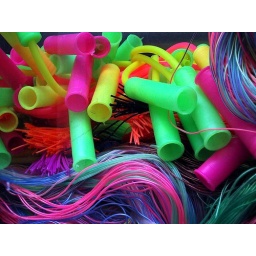
Paris, France, plastic tubes and fibres in a window display